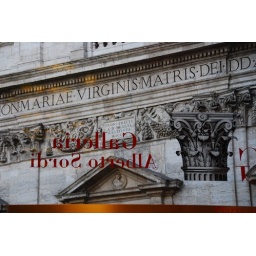
A detail of the facade of the Church of Santa Maria in Via, as seen through the glass wall of Galleria Alberto Sordi.